Promoting adversaries

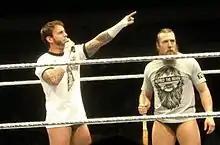
CM Punk in professional wrestling engaging in trash talk

Promoting adversaries refers to an unofficiated self-organizing tactical relationship between opposing organizations, in which both opposing sides benefit by attacking each other. The relationship typically relies on either side never fully defeating the other, because the whole time their 'conflict' helps both sides (while each side also simultaneously takes occasional 'acceptable' losses). Promoting adversaries requires neither side to be finally defeated throughout the relationship, because both sides actually prefer the relationship to continue and thus both sides to keep existing and fighting each other.